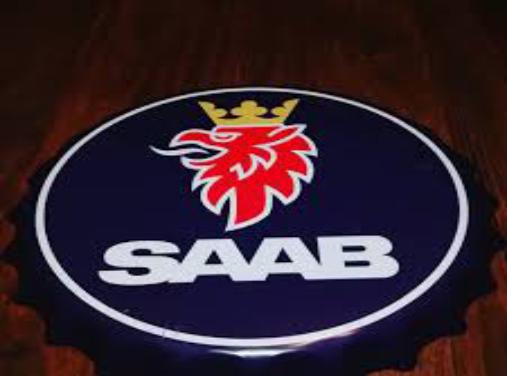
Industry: Transportation